Tomaszów Lubelski

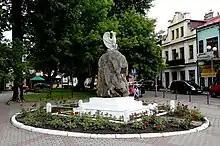
Constitution of 3 May 1791 Monument

The town was founded at the end of the 16th century by Jan Zamoyski as Jelitowo. It is known by its current name since 1613 when it was renamed after Zamoyski's son, Tomasz. It obtained its city charter in 1621. It was administratively located in the Bełz Voivodeship in the Lesser Poland Province of Poland. The area around the city saw serious fighting in 1914 during World War I.